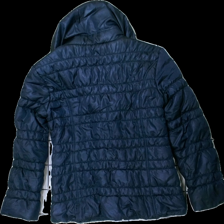
View: back
Type: Jacket
Category: Ladies
Brand: Not in the list
Brand text on label: magiano
Colors: Blue
Material: 100% polyester
Pattern: Logo print
Cut: Regular
Size: 38
Season: Autumn
Stains: Major
Damage: fläckar krage
Damage location: top center
Damage 2 location: bottom center
Damage 3 location: middle left
Price range: <50
Recommended usage: Export
Description: blå puffig jacka med fläckar på kragen, logga på armen